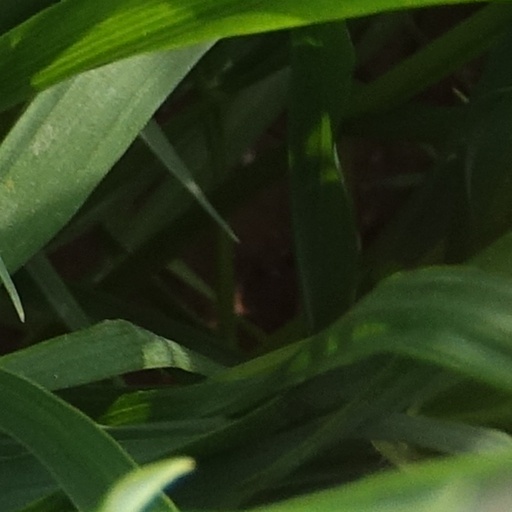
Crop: wheat